Heliotrope (film)

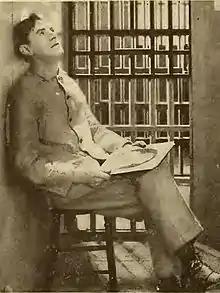
Still with Frederick Burton

Heliotrope is a lost 1920 American silent drama film directed by George D. Baker and written by Robert W. Chambers and Will M. Ritchey. The film stars Wilfred Lytell, Ben Hendricks Sr., Julia Swayne Gordon, Betty Hilburn, Diana Allen, and Frederick Burton. The film was released on November 28, 1920, by Paramount Pictures.